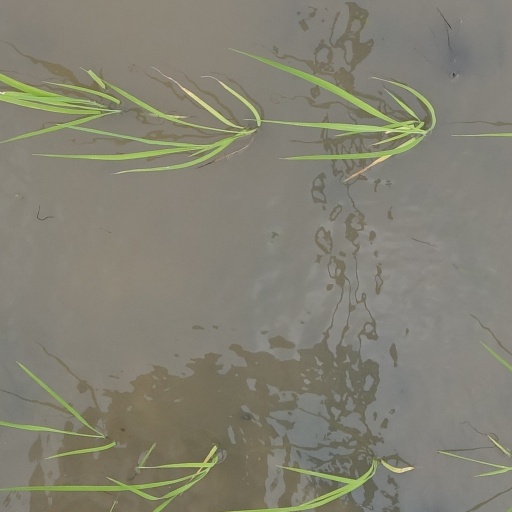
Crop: rice